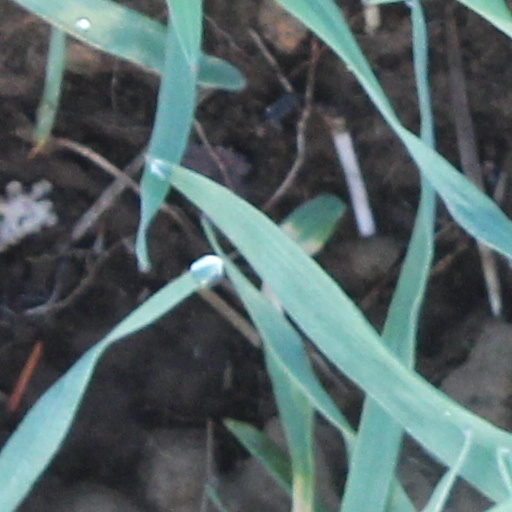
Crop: wheat